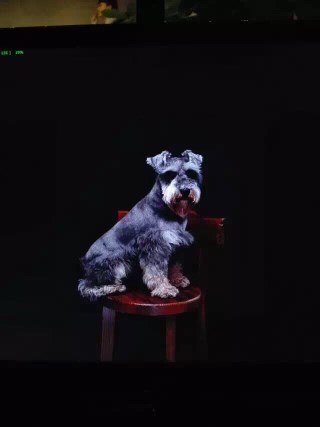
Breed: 2342-n000102-miniature_schnauzer